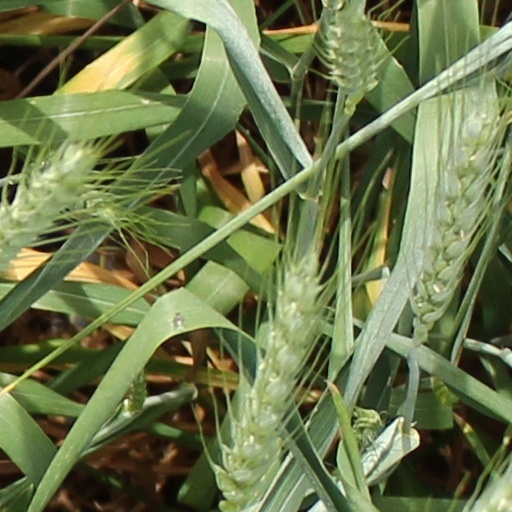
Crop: wheat